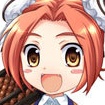
Portrait style: Anime Portrait